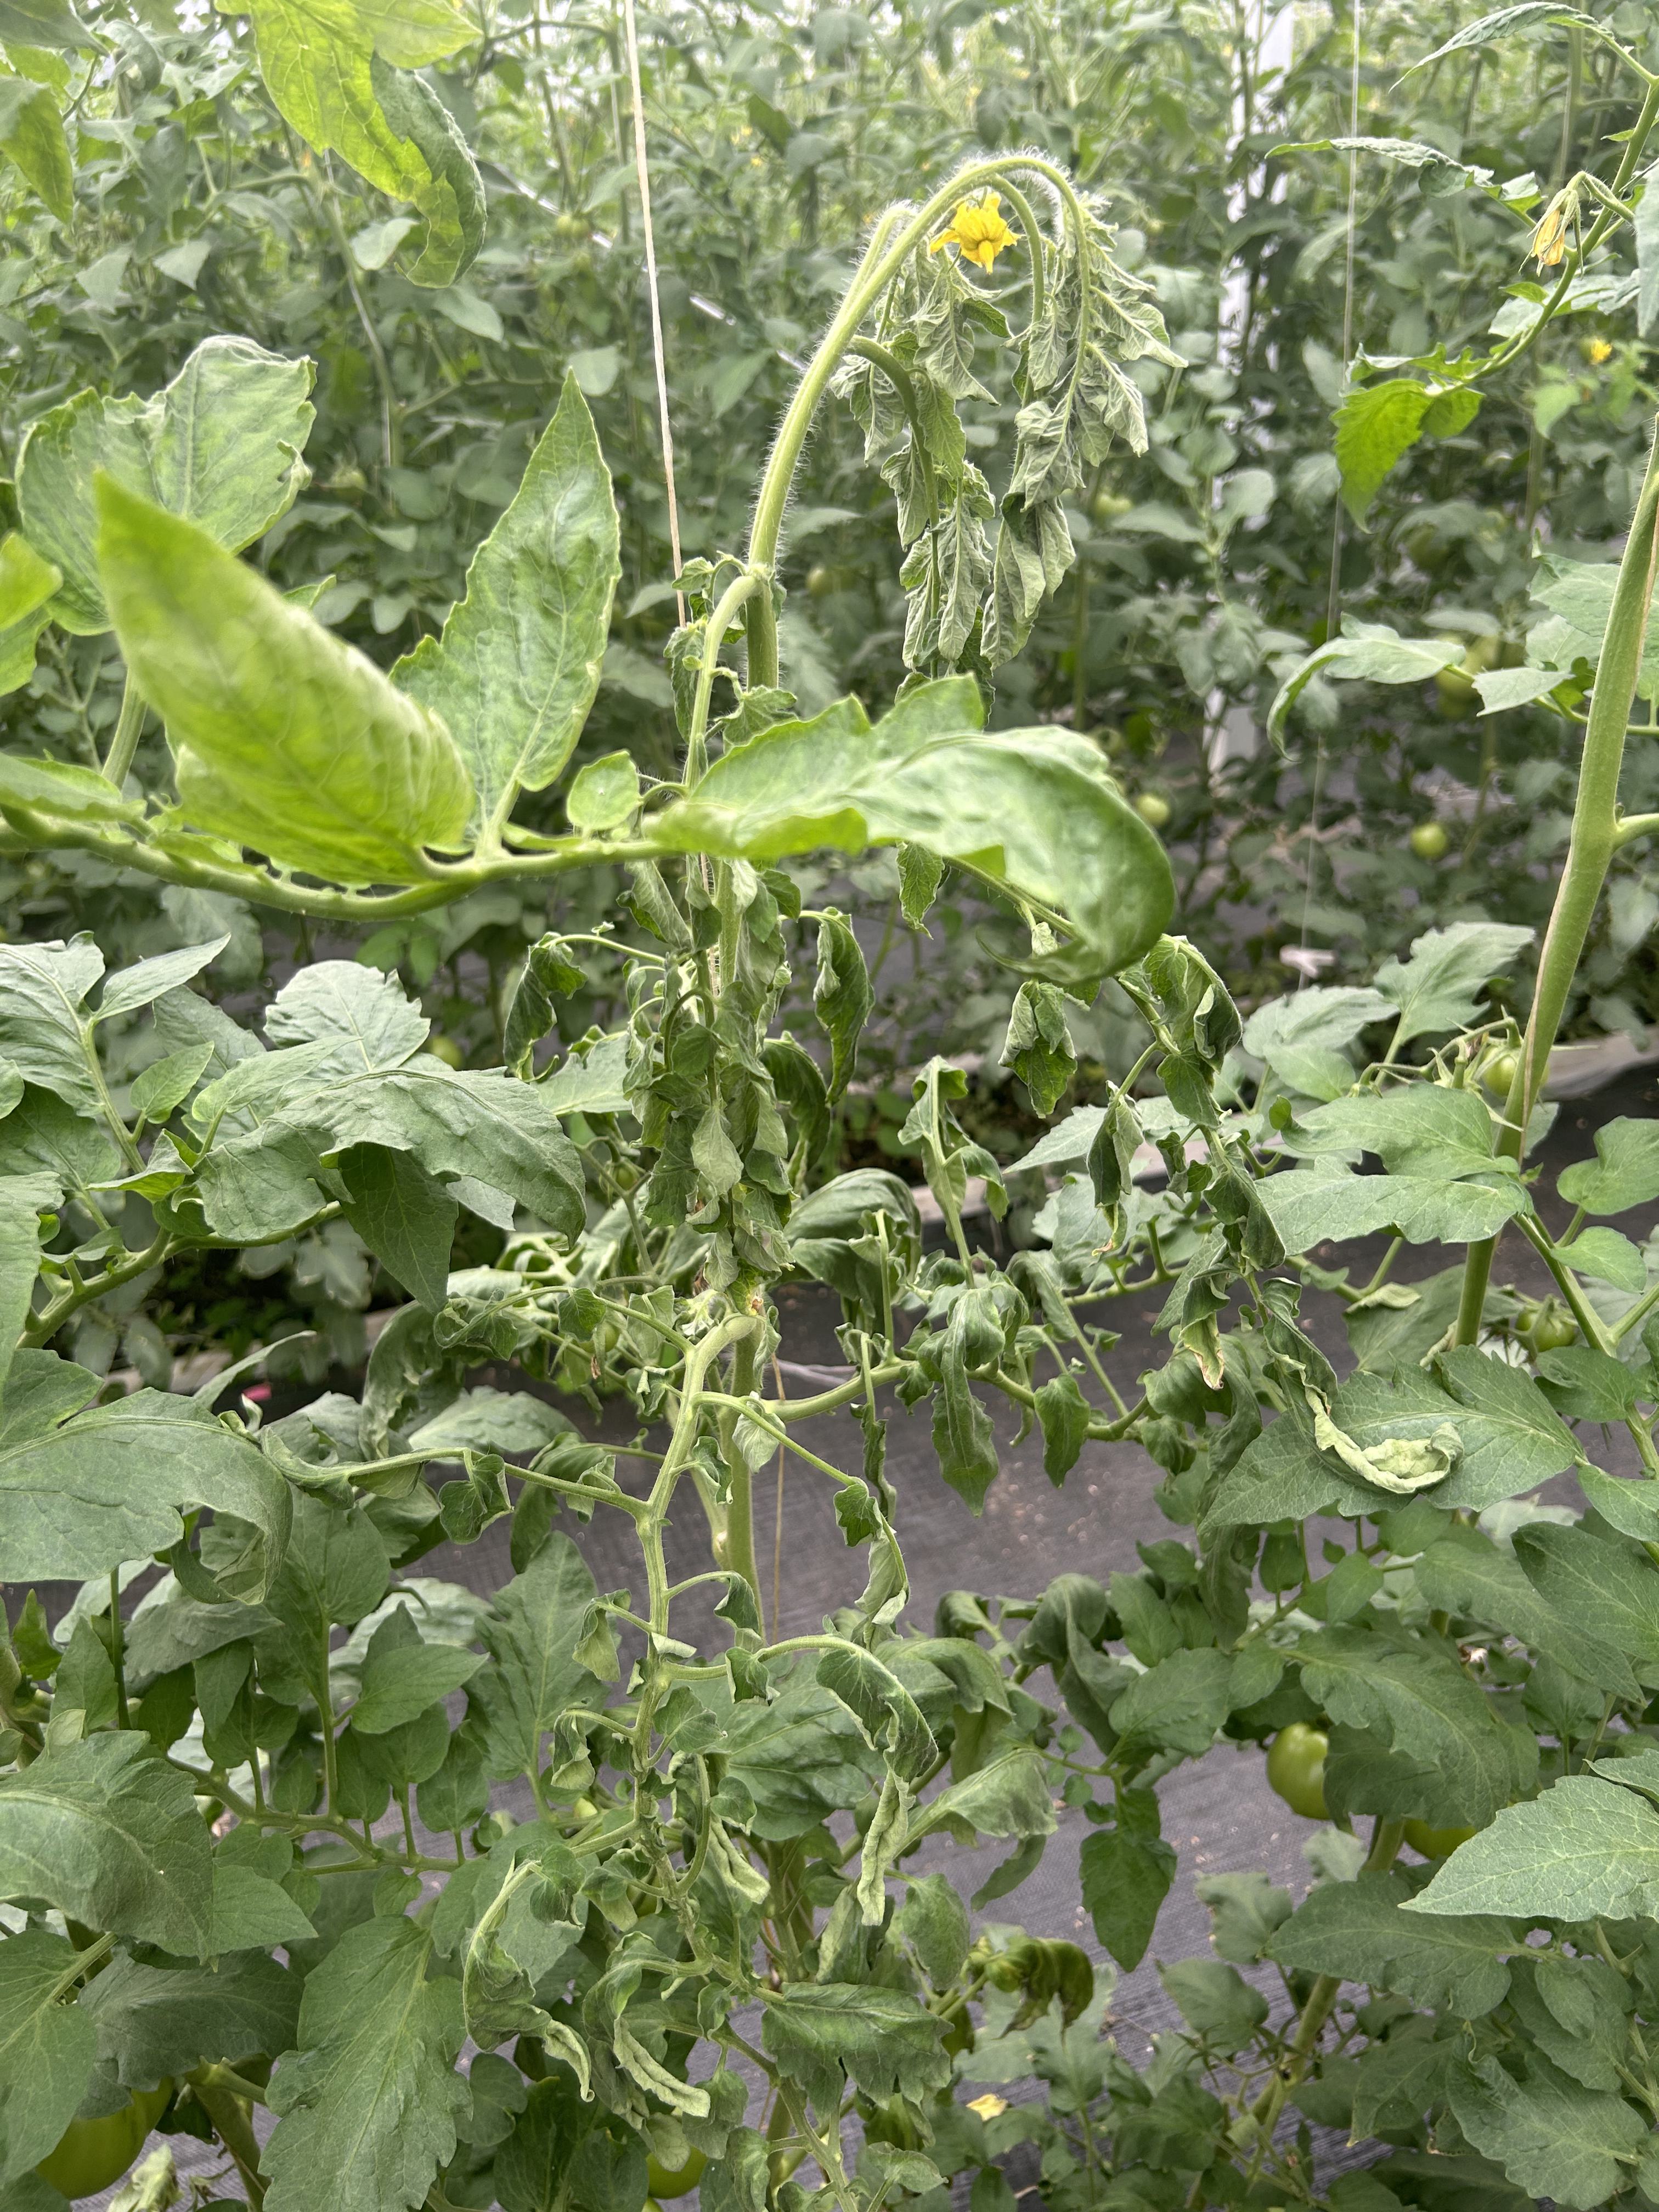
Disease: Wilt